Clough Williams-Ellis

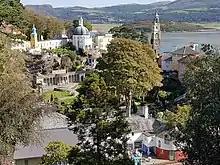
Portmeirion village

After the war, Williams-Ellis helped John St Loe Strachey (later his father-in-law) revive pisé construction in Britain, building an apple storehouse followed by Harrowhill Copse bungalow at Newlands Corner using shuttering and rammed earth. The building was featured in a book he wrote on the subject of earth construction.